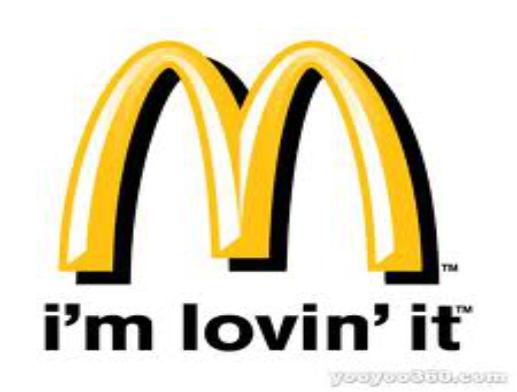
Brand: mcdonalds
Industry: Food